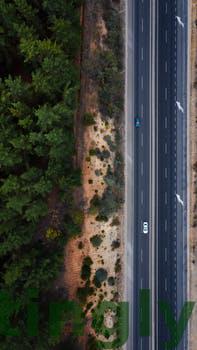
Label: Watermark